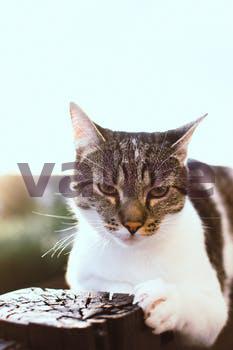
Label: Watermark